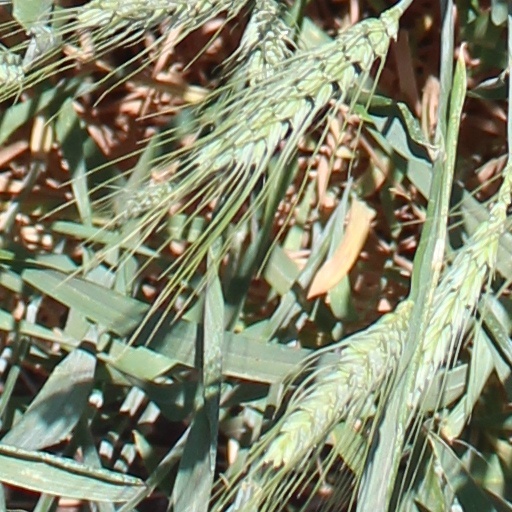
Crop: wheat